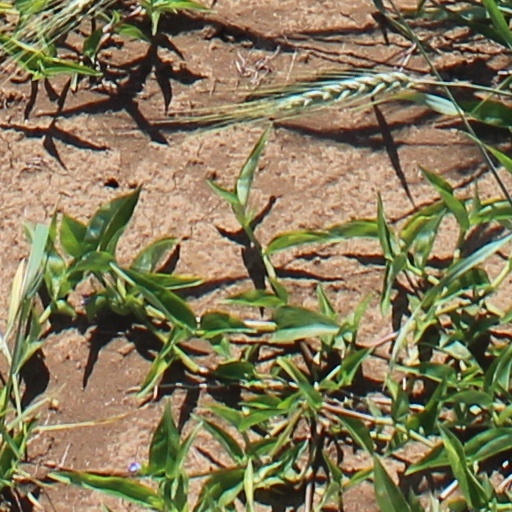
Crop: wheat